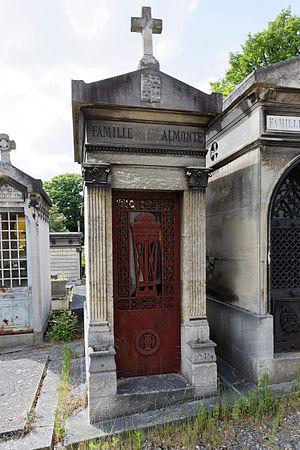
Sépulture de Juan Nepomuceno Almonte (1803-1869), général et diplomate mexicain.
Juan Nepomuceno Almonte, né le 15 mai 1803 à Nocupétaro au Mexique et mort le 21 mars 1869 à Paris, était un militaire et homme politique mexicain qui fut régent du Second Empire mexicain avant l'avènement de l'empereur Maximilien Iᵉʳ.